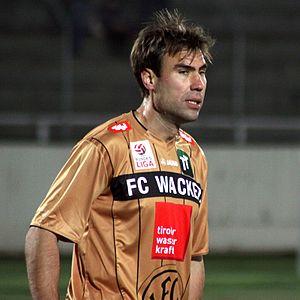
Iñaki Bea Jauregi est un footballeur espagnol né le 27 juin 1978 à Amurrio, qui évoluait au poste de défenseur central. Il est actuellement entraîneur adjoint à la SD Eibar.